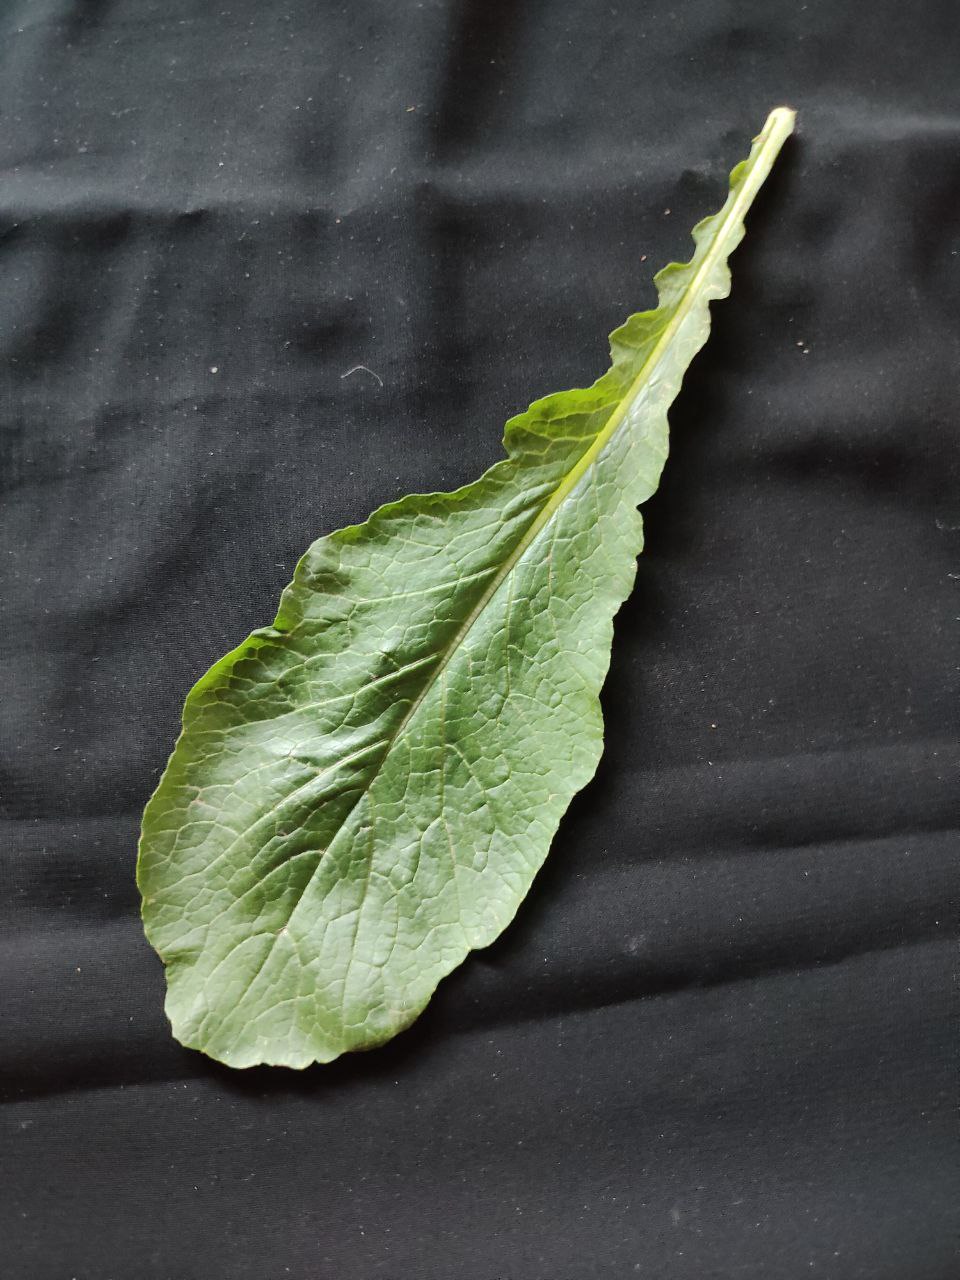
Label: Fresh leaf